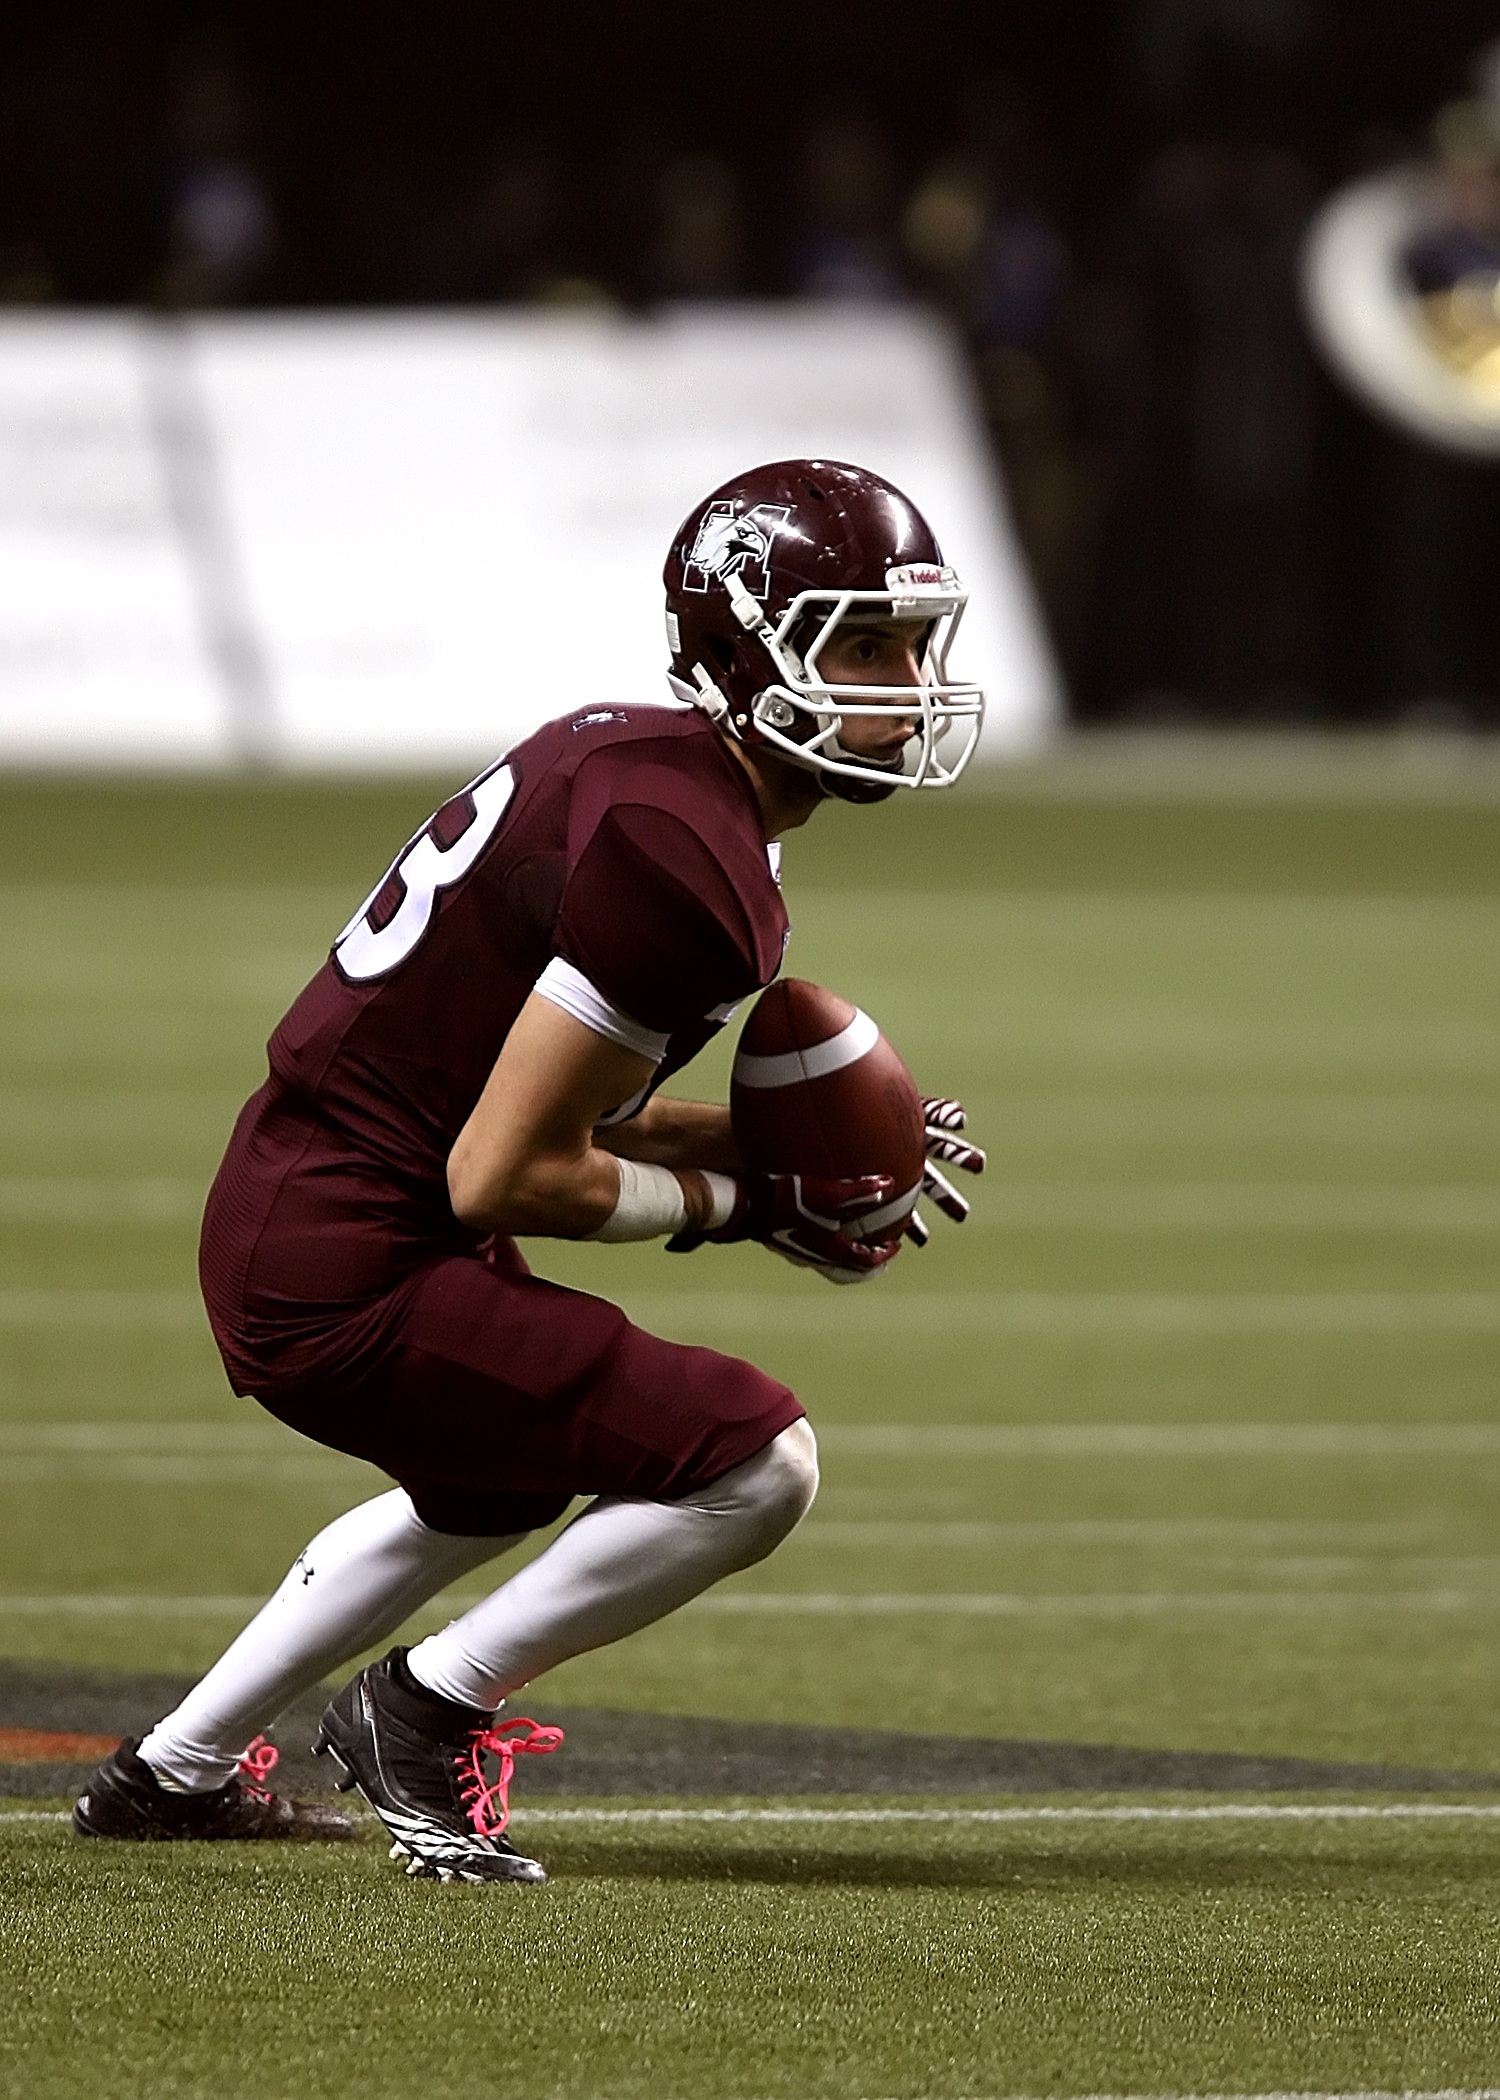
sport, field, game, play, athletic, action, soccer, football, stadium, player, activity, competition, american, american football, sports, helmet, canada, canadian, ball, championship, athlete, champion, receiver, tackle, football player, football american, kick return, gridiron, yard line, ball game, college football, pigskin, team sport, american football field, vanier cup, canadian football, baseball positions, gridiron football